VII International Chopin Piano Competition

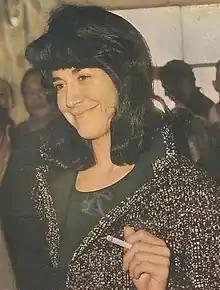
Martha Argerich won the competition

The VII International Chopin Piano Competition was held from 21 February to 16 March 1965 in Warsaw. The competition was won by Martha Argerich of Argentina, becoming the first and so far only South American winner.